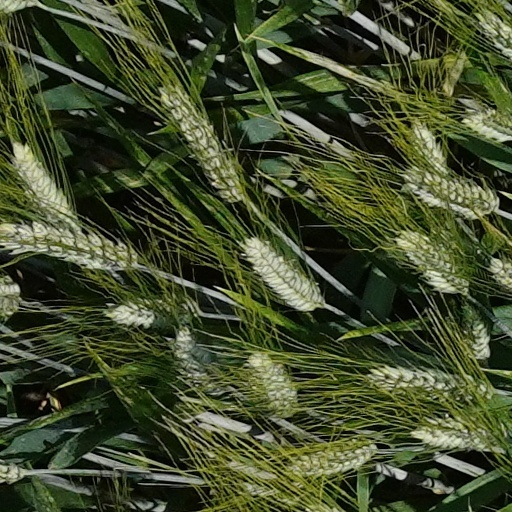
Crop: wheat